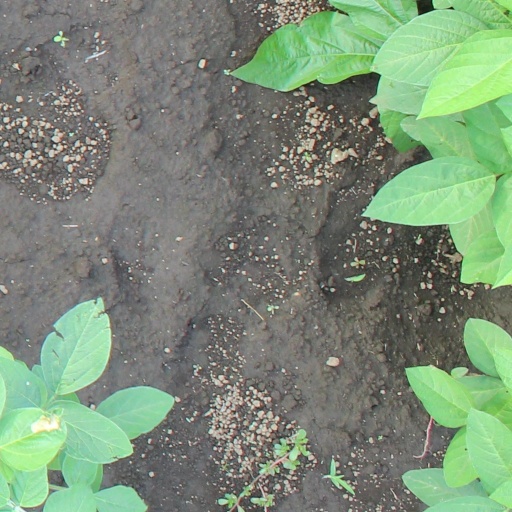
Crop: soybean